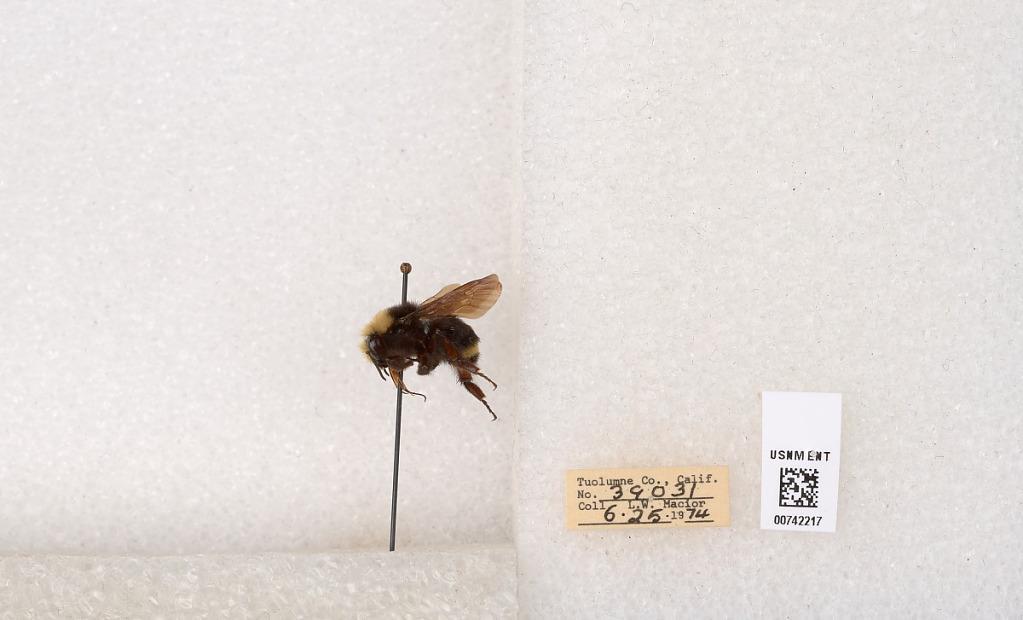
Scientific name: Bombus (Pyrobombus) vosnesenskii Radoszkowski
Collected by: L. Macior
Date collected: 1974-6-25
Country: United States
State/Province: California
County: Tuolumne
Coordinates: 37.9712, -120.228